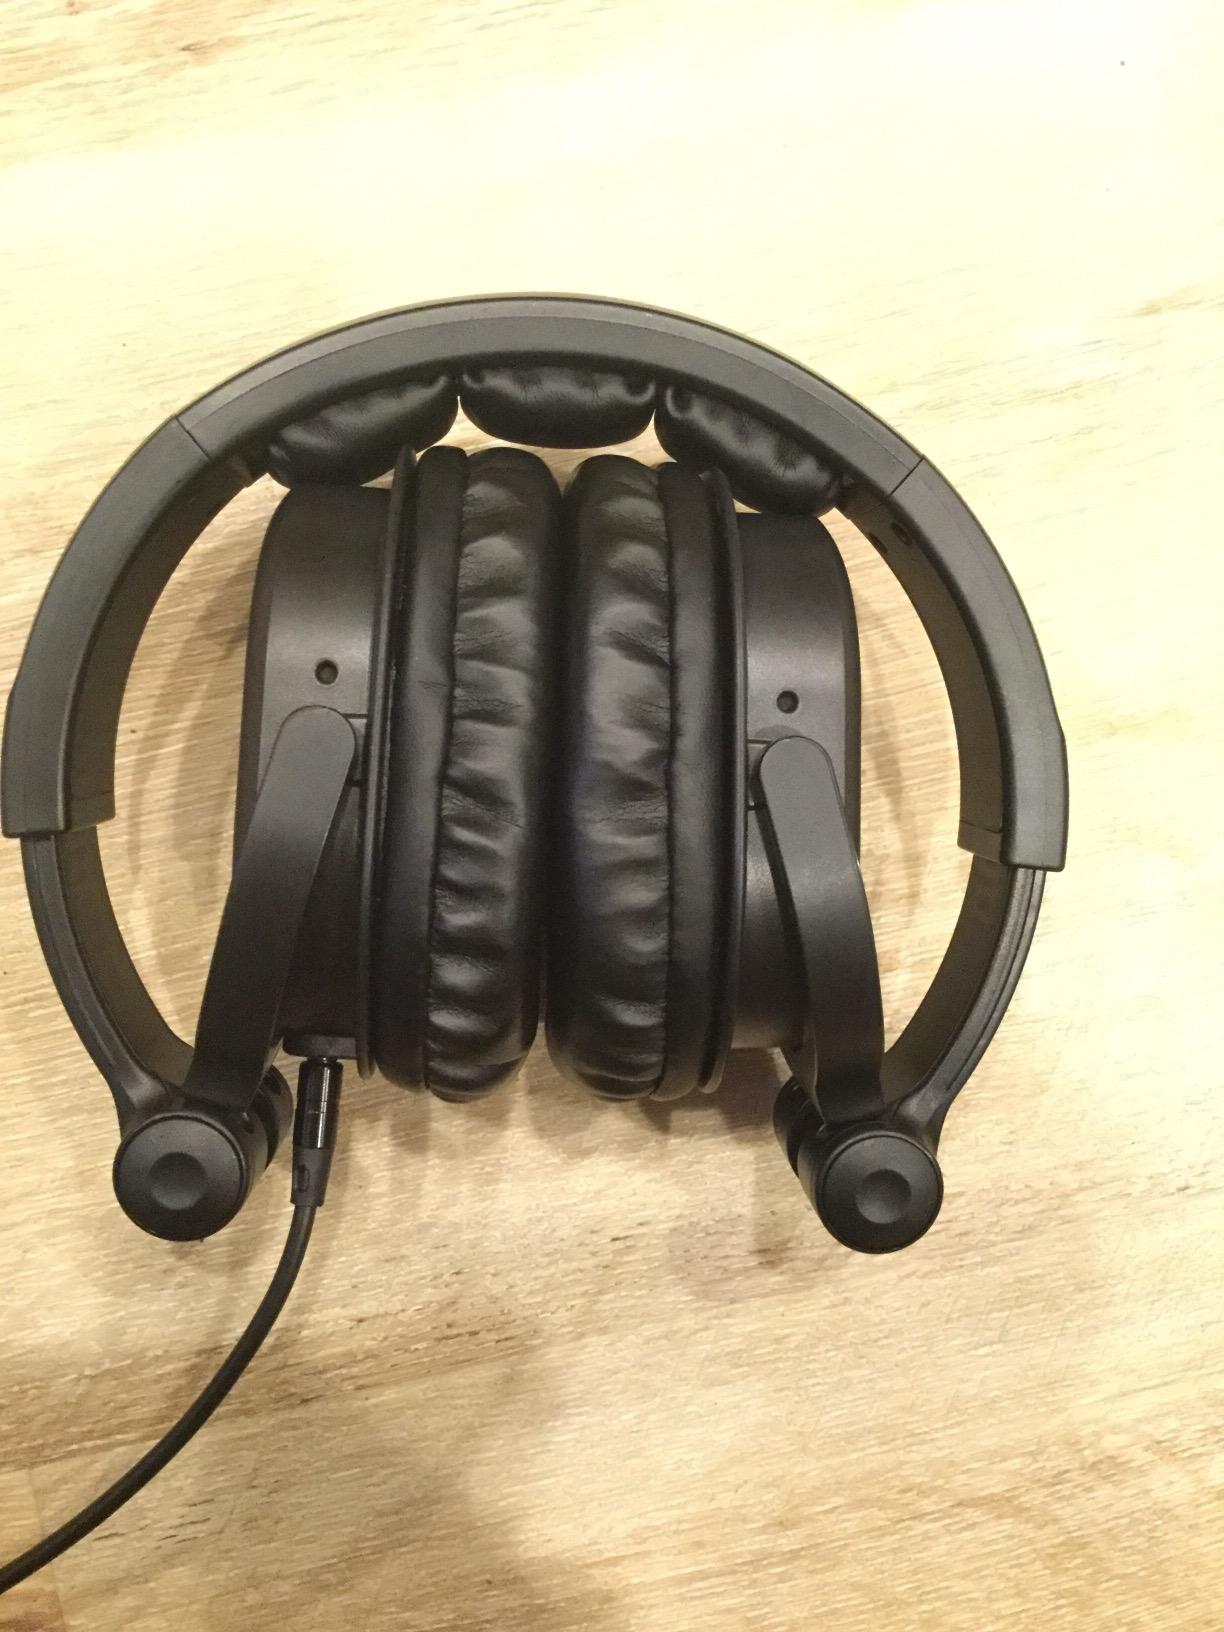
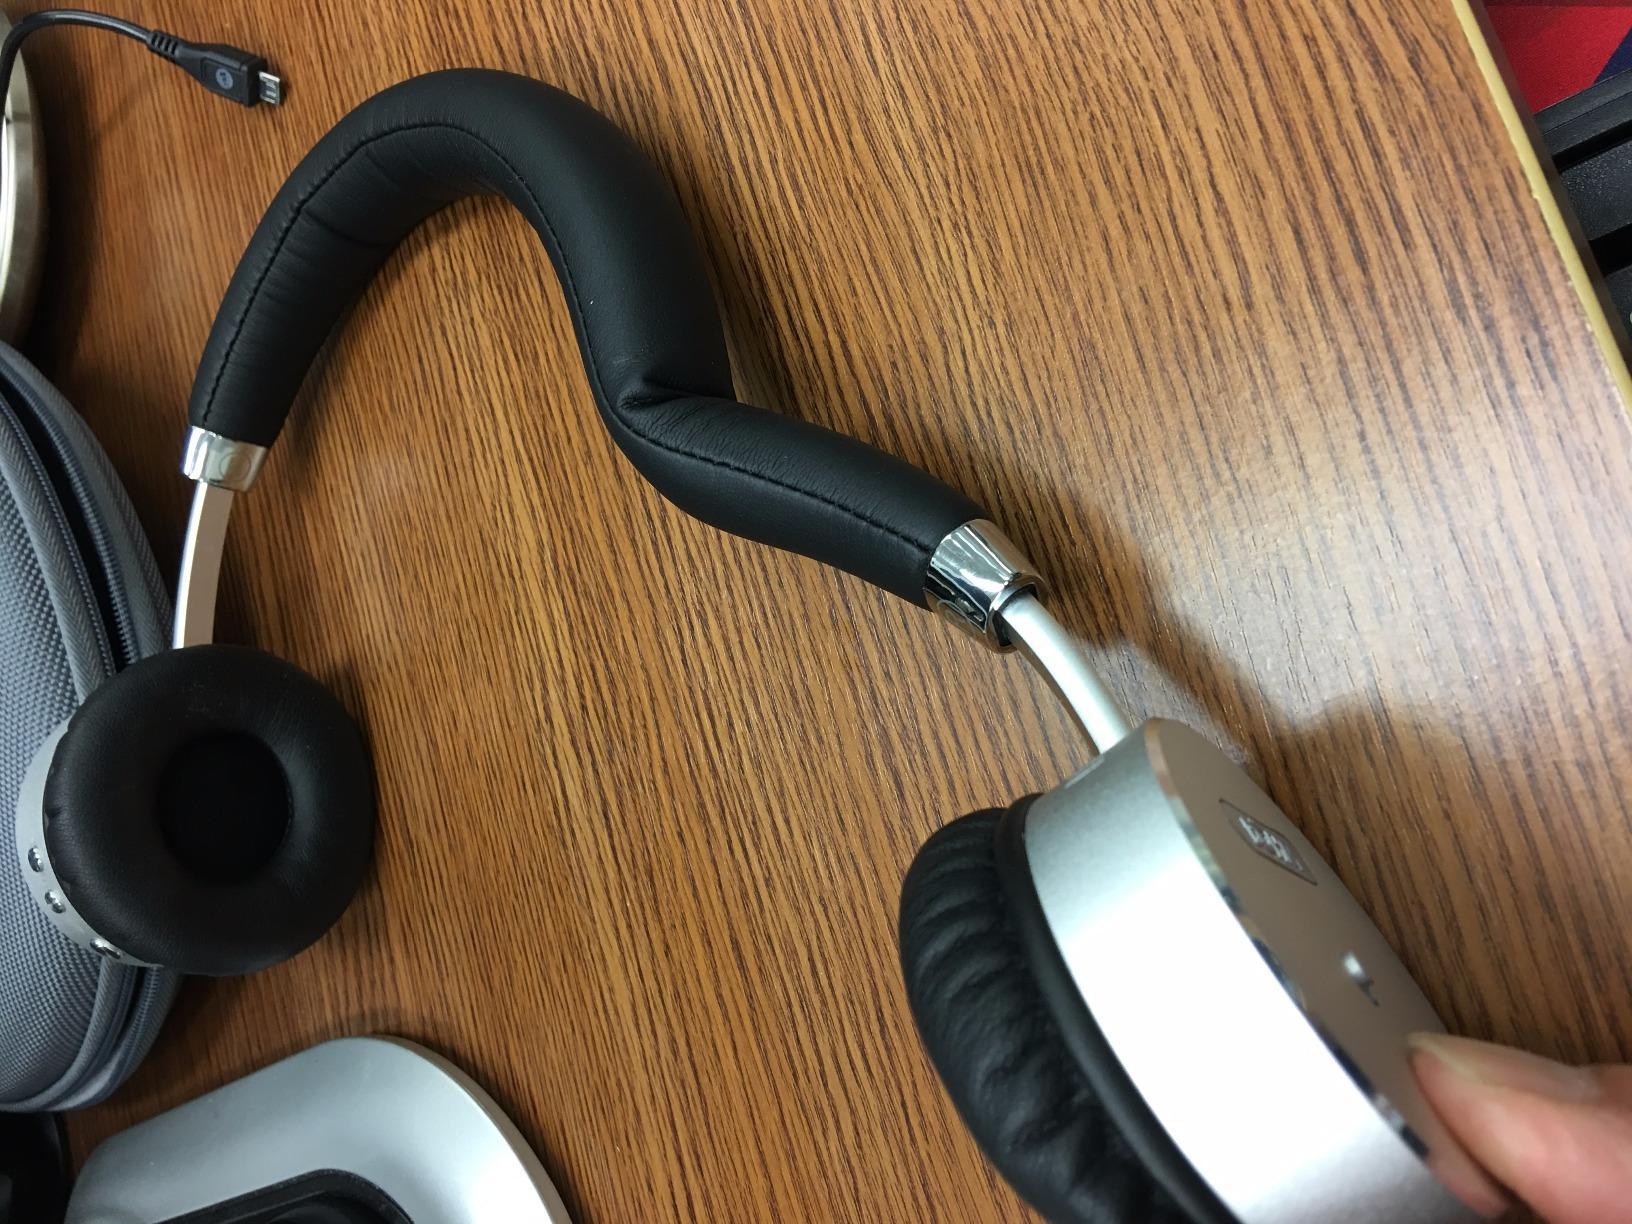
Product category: headphones
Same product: no